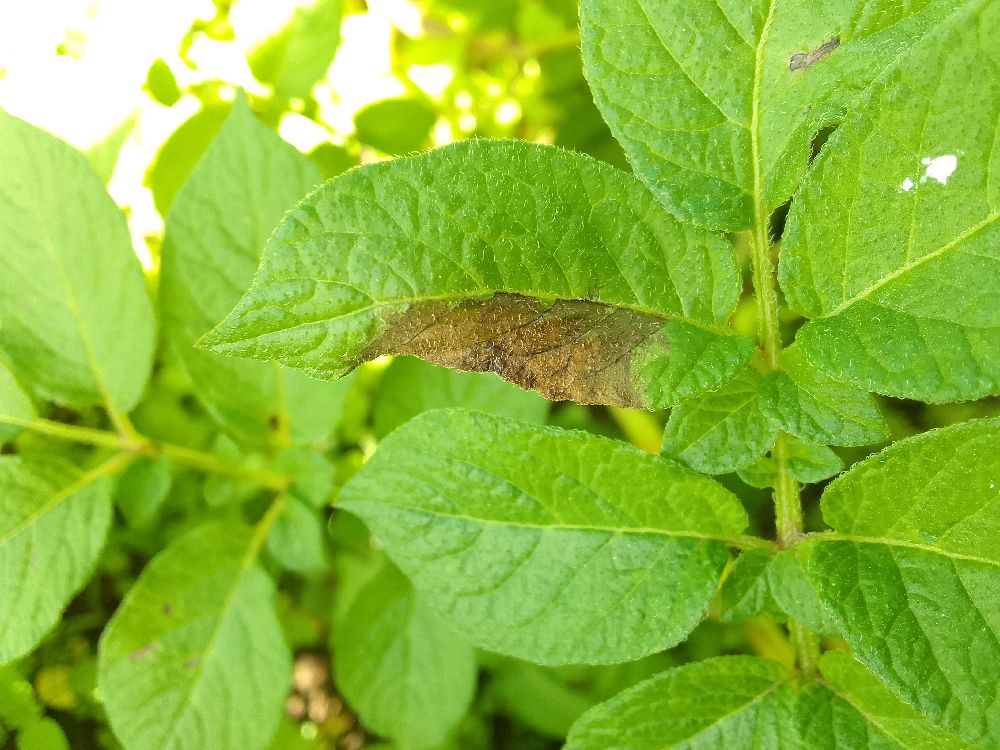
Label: Late blight